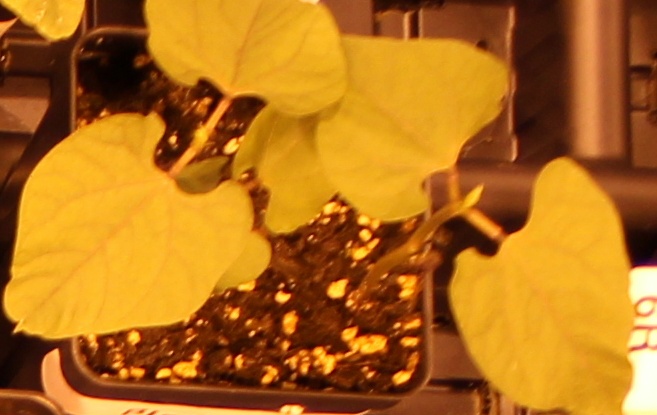
Label: Blackbean